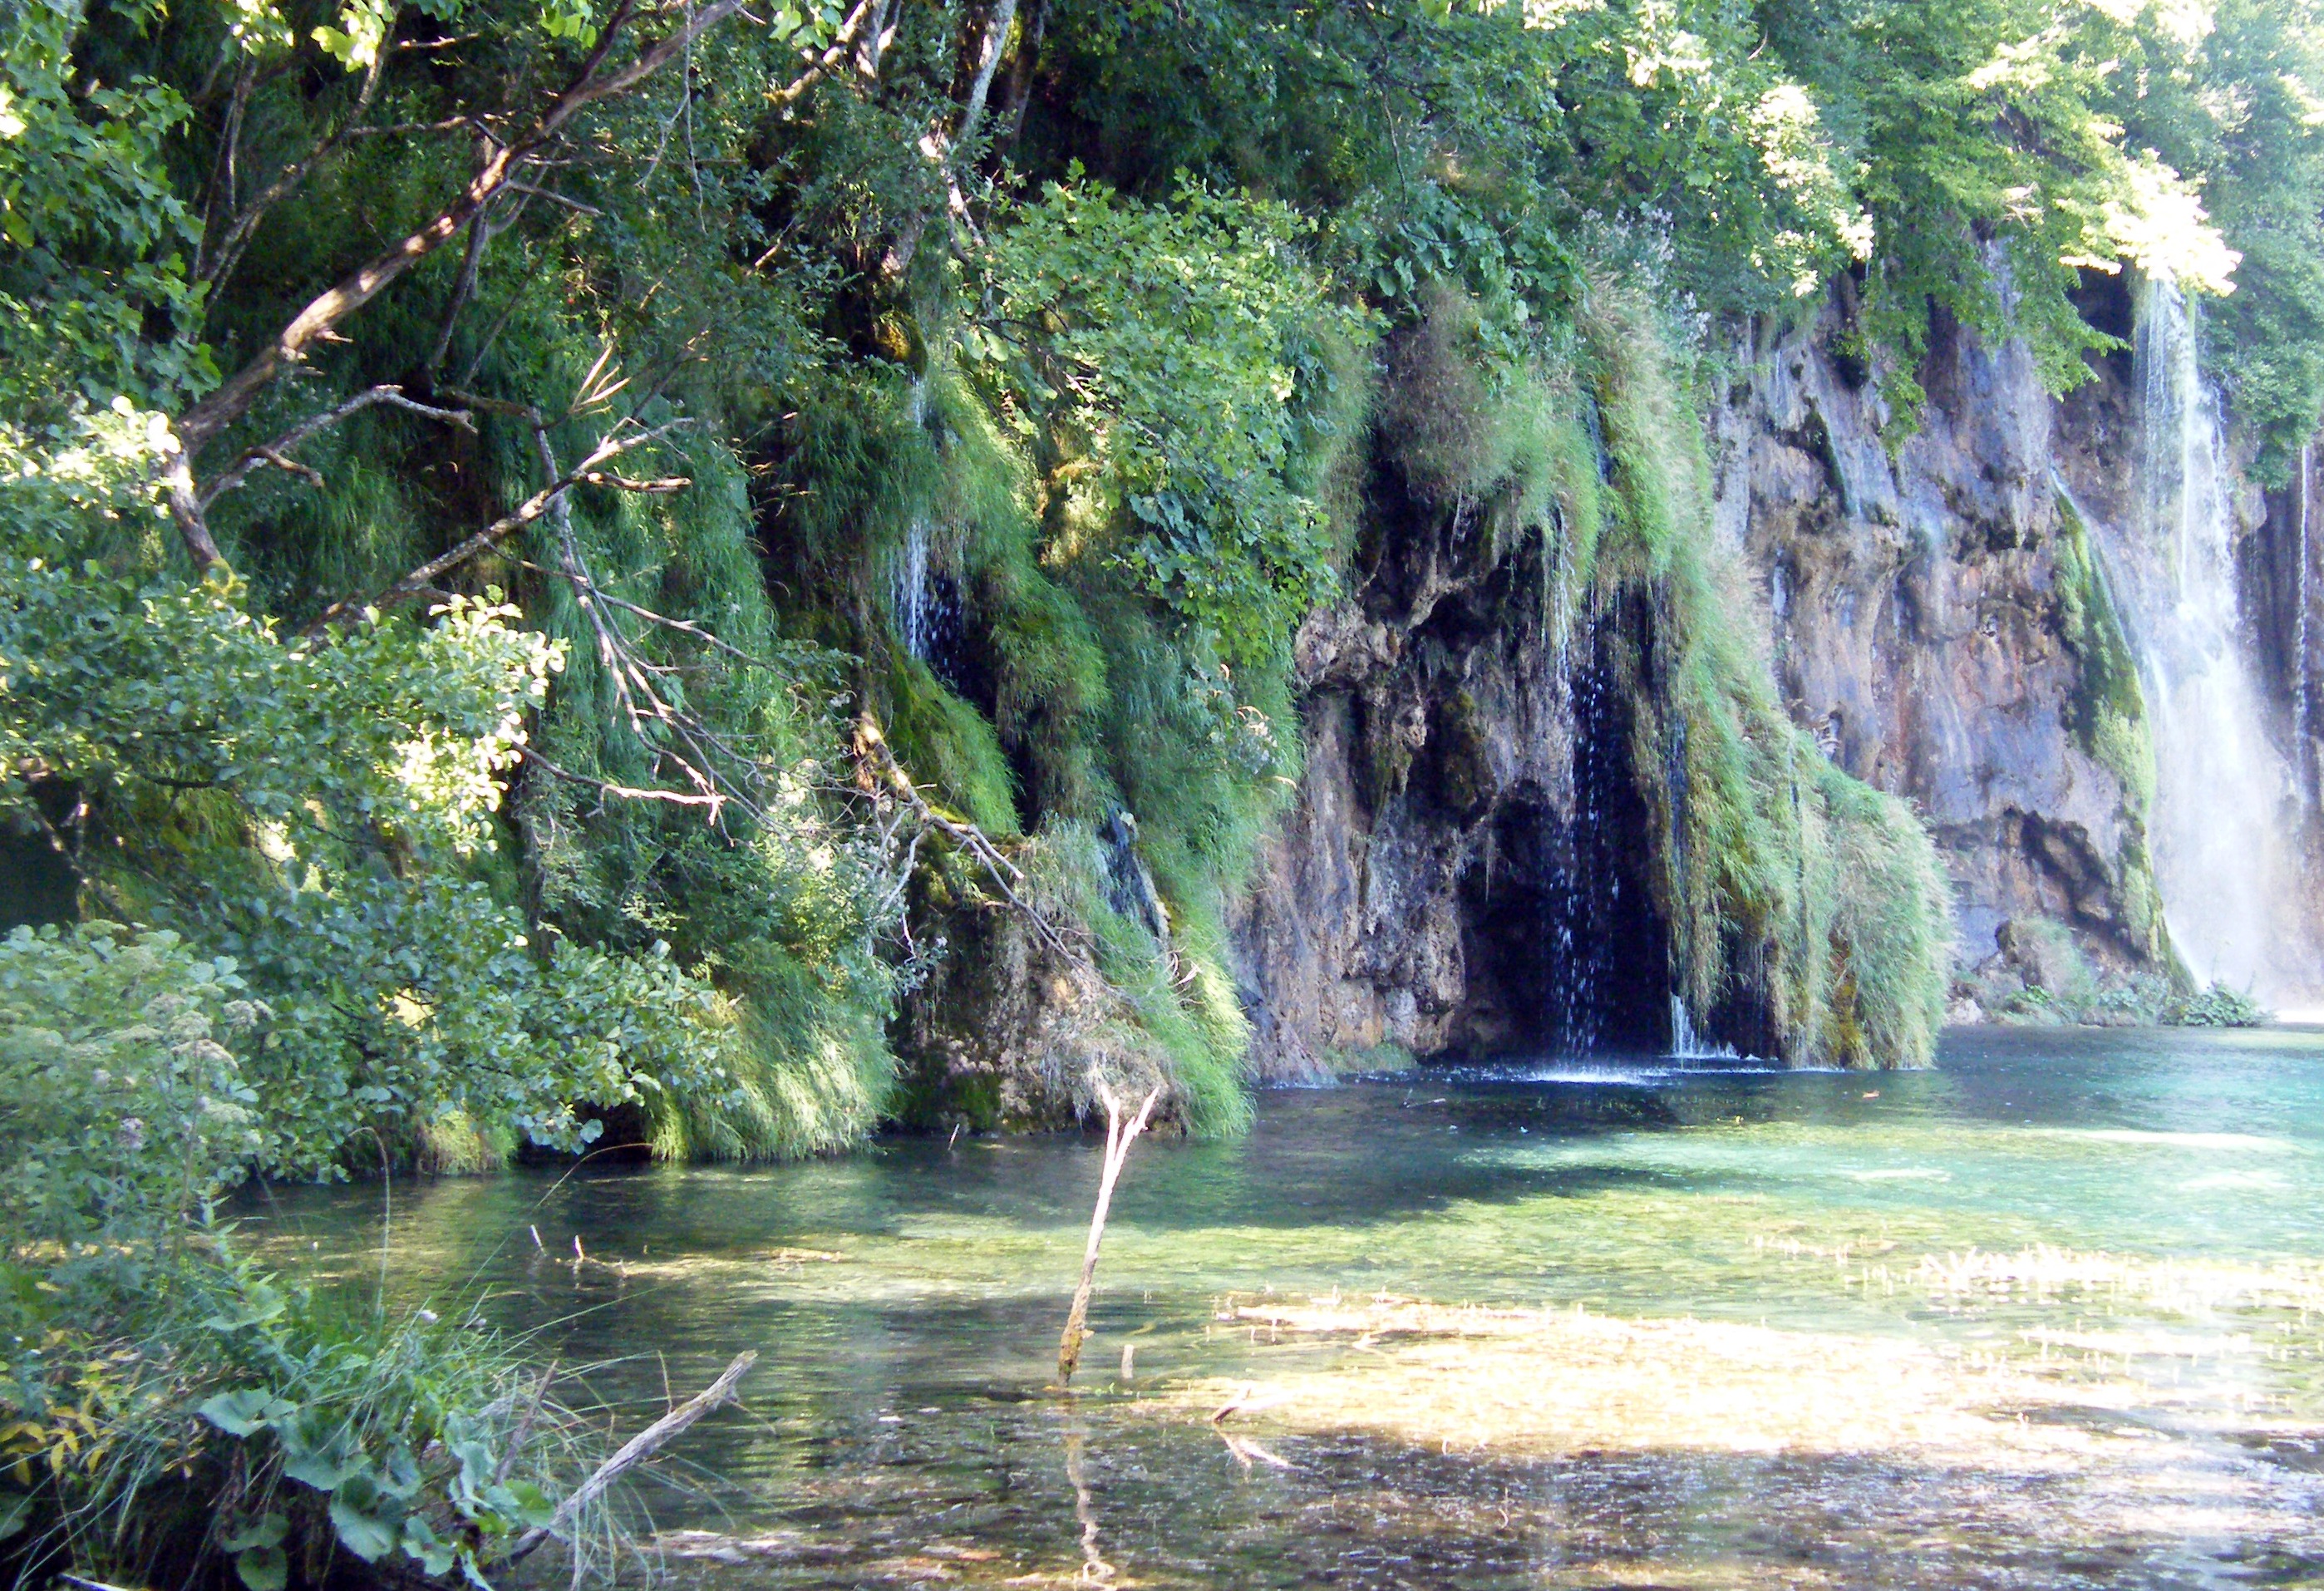
tree, water, waterfall, lake, river, europe, stream, jungle, body of water, rainforest, water feature, ecosystem, watercourse, nature reserve, plitvice lakes, old growth forest